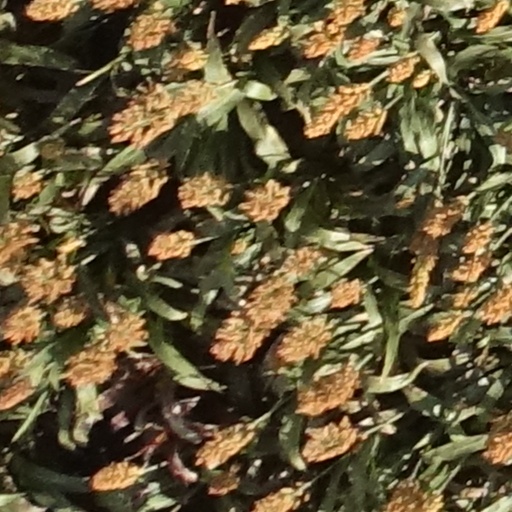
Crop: sorghum